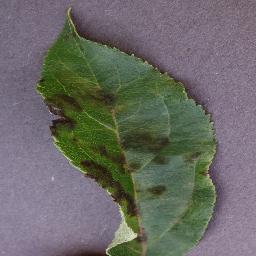
Label: Apple___Apple_scab